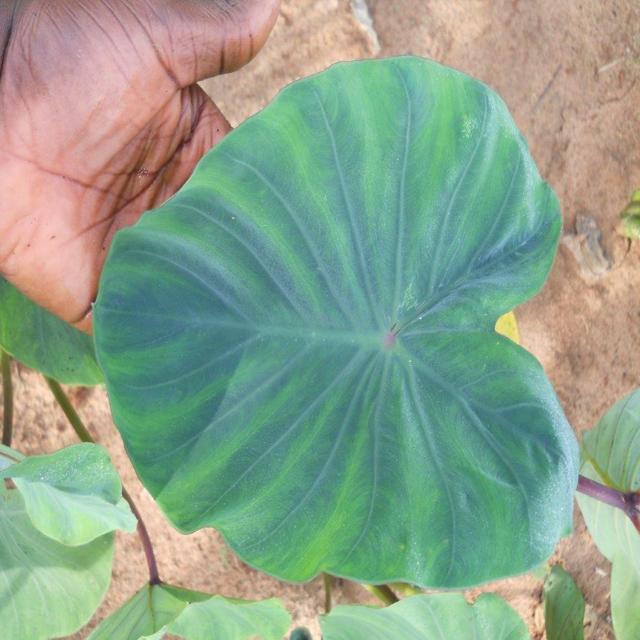
Label: Healthy